Boopsoidea

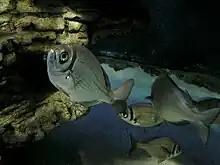
"Boopsoidea inornata"

A deep bodied fish with a pointed head and large eyes. Its adult body colour is bronze to silver with a distinctive dark edge to the gill covers. Small juveniles are a reddish orange, fading with growth to silvery with orange to yellow fins. Length is up to 30 cm, and weight seldom exceeds 0.4 kg.